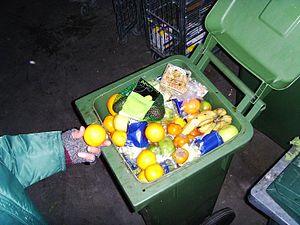
Skraldning
Spiseligt skrald af forskellig slags i en almindelig container
Skraldning er betegnelsen for at gennemsøge affald, sædvanligvis fra butikker, supermarkeder og lign., med det formål at finde stadig brugbare varer, som oftest madvarer. Ordet bruges oftest som verbum, 'at skralde'. Skraldere har ofte udviklede politiske argumenter for deres praksis, men det er uklart hvorvidt skraldning har forbindelse til noget bestemt politisk miljø, eller går på tværs af politiske standpunkter. Skraldning har dog i bredere betydning at gøre med såkaldt frigansk praksis. Fænomenet har de sidste år vundet større udbredelse i Danmark, og særligt i de større byer som Aalborg, Århus og København.